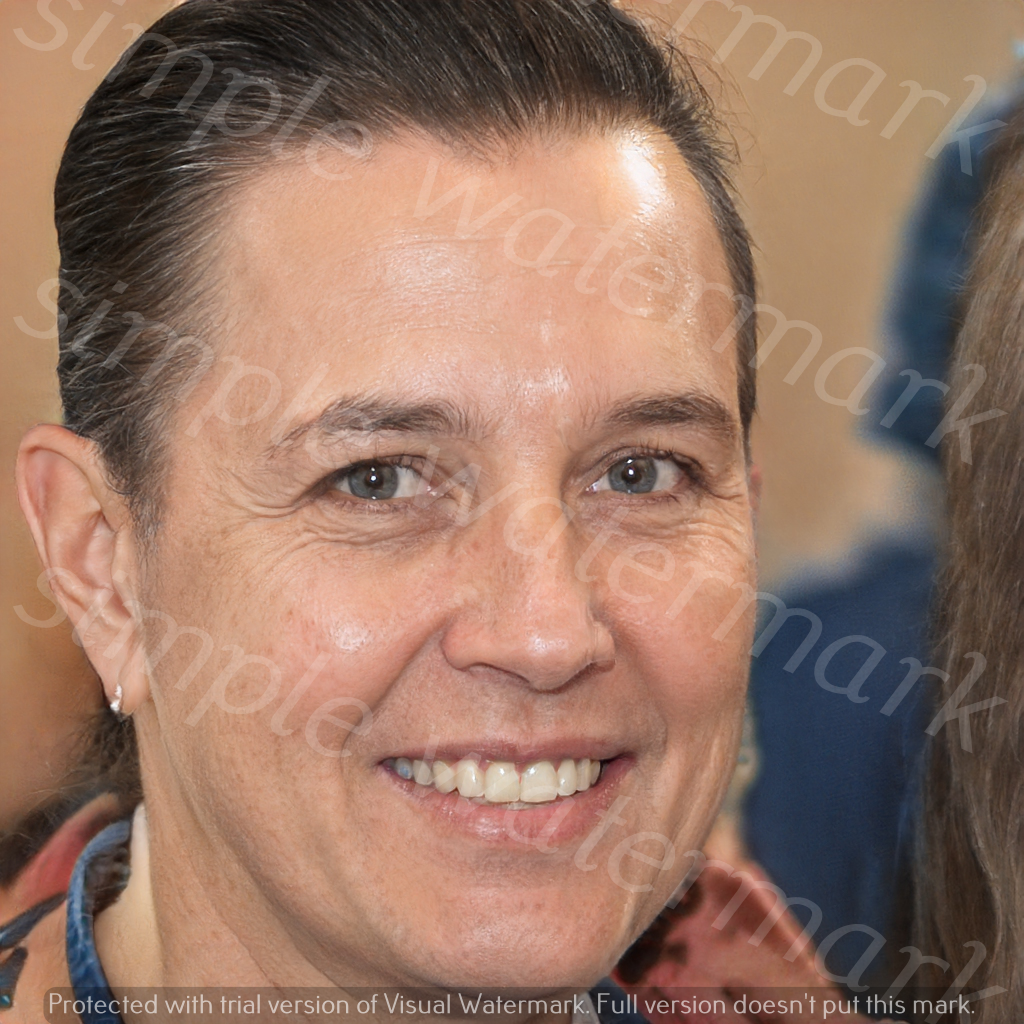
Label: Watermark